Fan Brycheiniog

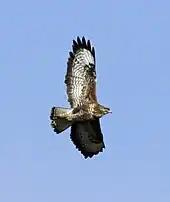
Common Buzzard in flight, Devon, England. There are around 40,000 breeding pairs in the United Kingdom

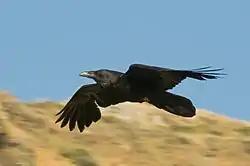
Common Raven in flight

There are numerous different species of bird in the area, and they include the red kite, common buzzard, kestrel, carrion crow, common raven and skylark to name a few of the most obvious residents. The kestrel and buzzard are widely distributed, but the raven is restricted to the higher mountains. The large birds can often be seen from the summit in good weather soaring on thermals or updrafts from the cwm below, sometimes in groups, especially for buzzards. Game birds include the Red grouse, Partridge and Pheasant although few shoots are now organised on the mountains. The birds of prey are thus not persecuted as in other mountain areas (especially the Pennines) and thrive accordingly. The Red Kite survived decades of persecution in this area, and has now repopulated much of England and Wales, thanks to campaigns run by the RSPB for example.